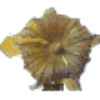
Label: physalis_with_husk